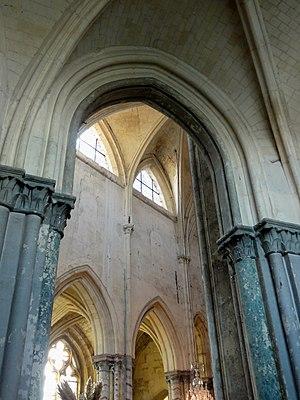
Grande arcade au nord de l'abside (déambulataoire), vue vers le sud.
L'église Saint-Aquilin est une église catholique paroissiale située à Fontenay-en-Parisis, en France. C'est l'une des églises les plus imposantes de tout le pays de France, mesurant 42 m de long dans son axe, et atteignant 44 m au sommet de sa flèche. Le mur méridional du bas-côté sud provient encore d'un édifice précédent de la fin du XIᵉ siècle, et la base et le premier étage du clocher du second quart du XIIᵉ siècle sont également romans. La nef a été reconstruit peu de temps après au troisième quart du XIIᵉ siècle. Ses grandes arcades non moulurées, mais néanmoins en tiers-point, paraissent encore assez archaïques, alors que la sculpture des chapiteaux appartient déjà au style gothique primitif. La charpente unique de la seconde moitié du XVIᵉ siècle obstrue malheureusement toutes les fenêtres hautes sauf une. Le chœur à déambulatoire a été bâtie par étapes successives entre 1200 et 1260 environ. Ses travées droites présentent des voûtes d'ogives sexpartites et une élévation sur trois niveaux, mais de simples baies remplacent le triforium. Curieusement, les grandes arcades sont différentes au nord et au sud.